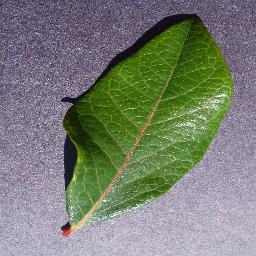
Label: Blueberry___healthy